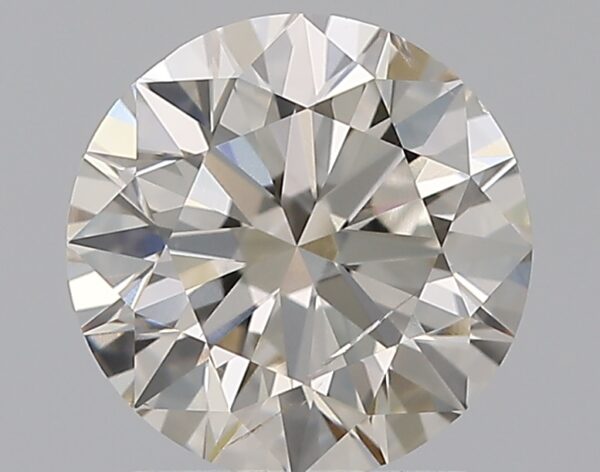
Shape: round
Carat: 1.5
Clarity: SI2
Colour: L
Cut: EX
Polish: EX
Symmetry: EX
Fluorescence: N
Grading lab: GIA
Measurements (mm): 7.27 x 7.31 x 4.52